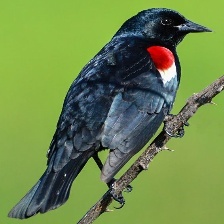
Species: TRICOLORED BLACKBIRD
Scientific name: AGELAIUS TRICOLOR